Archbishop Michael of America

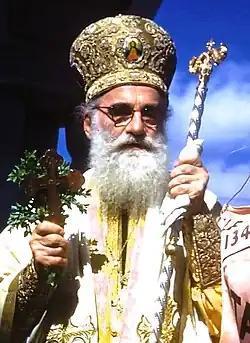
Archbishop Michael of America

Archbishop Michael (May 27, 1892 – July 13, 1958), born Thucydides Konstantinides, in Maroneia of Western Thrace, was the Primate of the Greek Orthodox Archdiocese of America from December 18, 1949, until his death on July 13, 1958. He succeeded Athenagoras who assumed the position of Patriarch of the Church of Constantinople in January 1949.